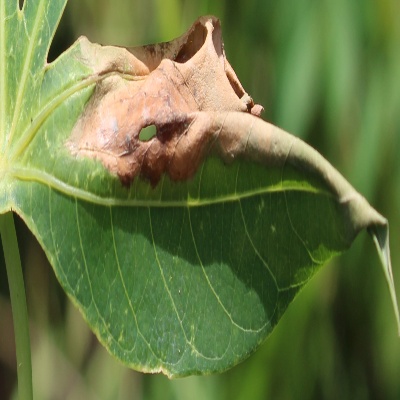
Crop: Cassava
Condition: bacterial blight